Pasig River Ferry Service

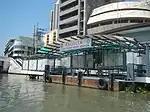
Escolta station, the current western terminus.

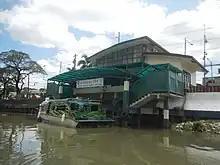
Guadalupe station

The entire ferry network has 13 stations in operation. The first line is the Pasig River Line which stretches from the Escolta ferry station along Escolta Street in Binondo, Manila to the Pinagbuhatan ferry station in Pasig. The second line is the Marikina River Line which goes from the Guadalupe ferry station in Cembo, Taguig (formerly Makati) up to the Maybunga ferry station in Pasig.